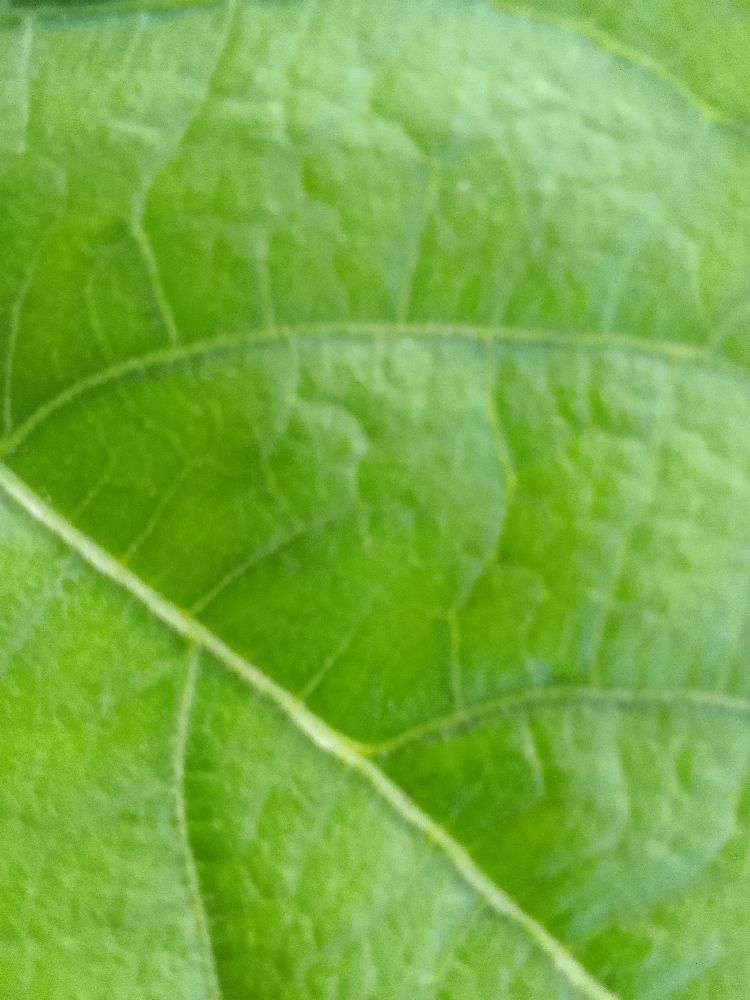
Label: healthy